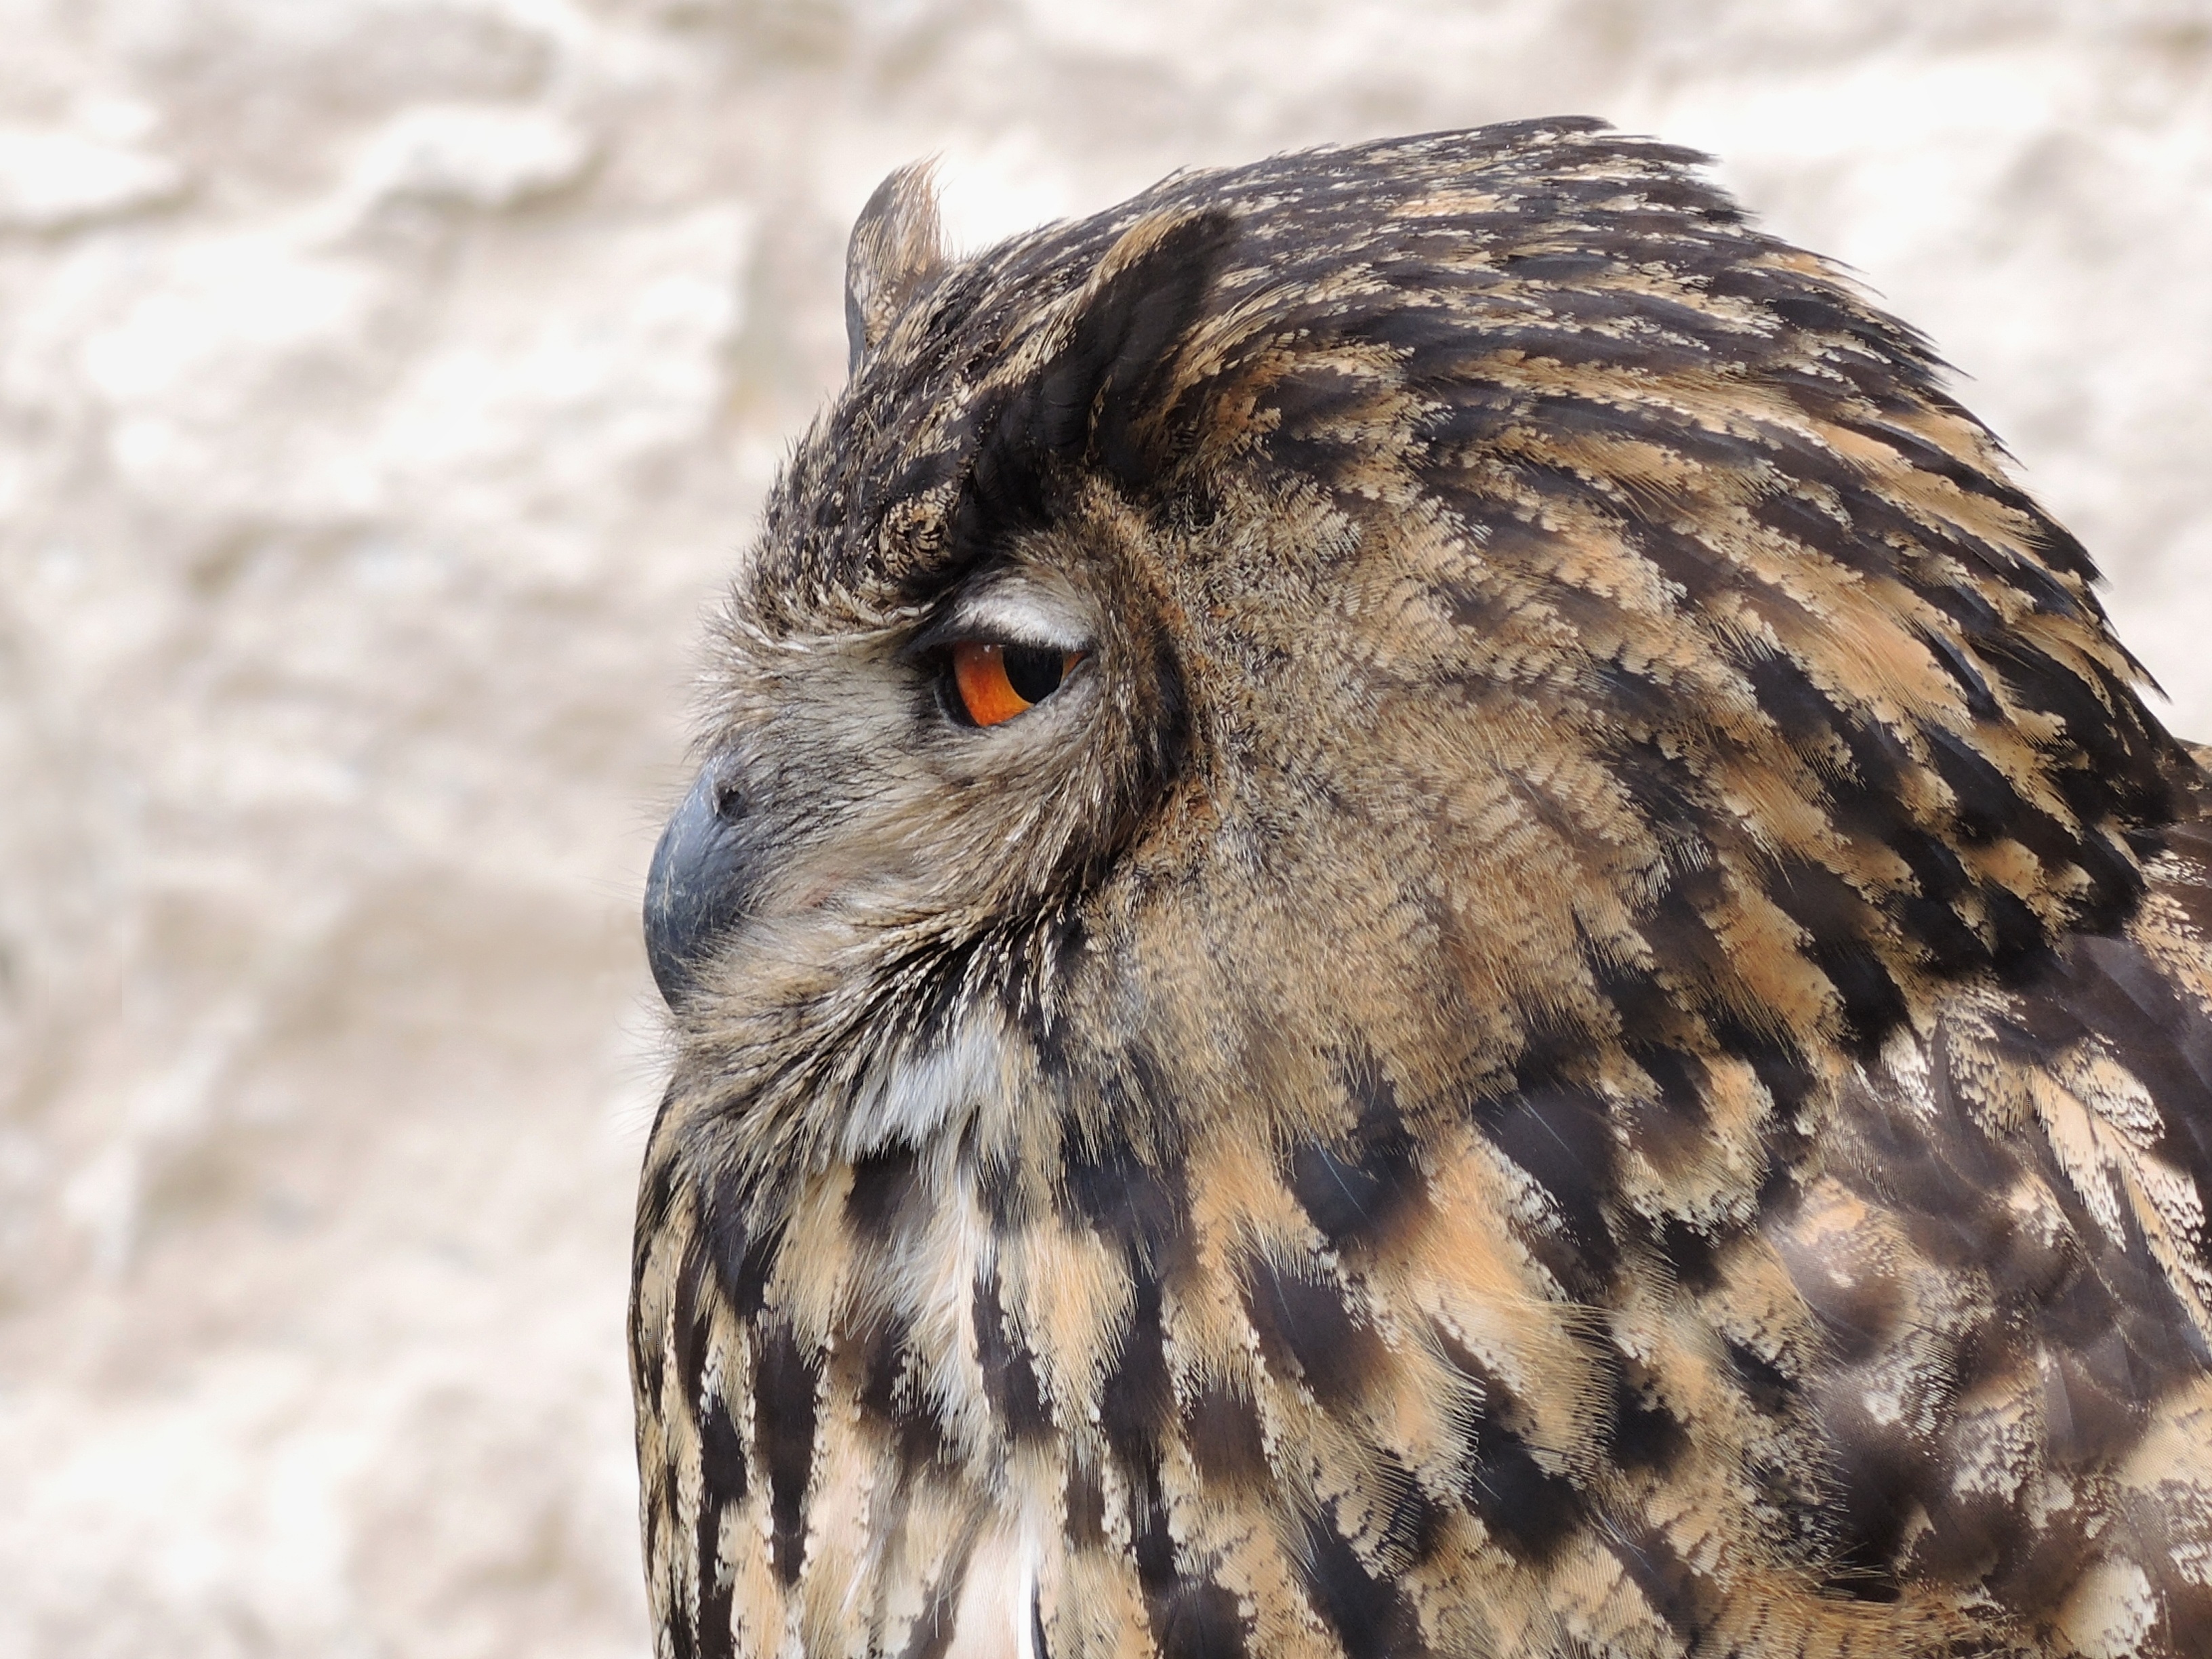
nature, bird, wing, wildlife, beak, eagle, hawk, owl, feather, fauna, bird of prey, close up, eyes, vertebrate, hunter, falcon, great grey owl, night bird, accipitriformes